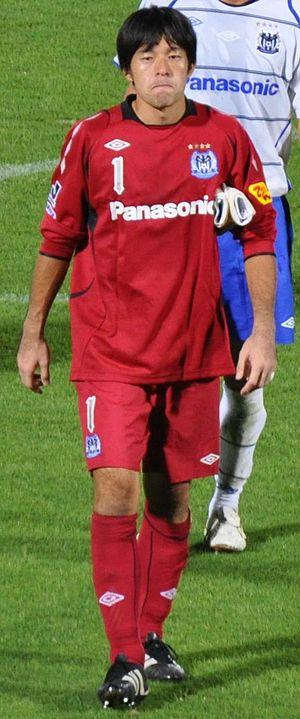
Yosuke Fujigaya est un footballeur japonais né le 13 février 1981 à Hamamatsu. Il est gardien de but.